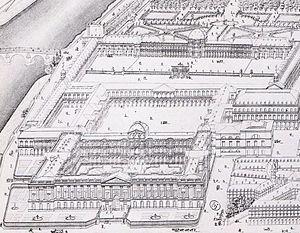
Pprojet de réunion du Louvre et des Tuileries.
La réunion du Louvre et des Tuileries est un projet qui consistait à réunir les deux résidences royales du Louvre et des Tuileries en un seul et même bâtiment palatial.
Pierre François Léonard Fontaine, né à Pontoise le 20 septembre 1762 et mort à Paris le 10 octobre 1853, est un architecte néoclassique et décorateur français.